Antonio Piaggio

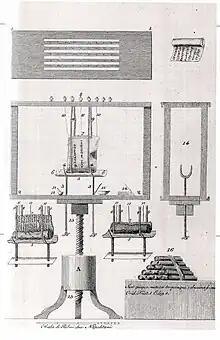
Piaggio's machine for unrolling papyri.

In 1752, the Villa of the Papyri was discovered in the city of Herculaneum, having been buried during the AD 79 eruption of Vesuvius. The rolled papyri scrolls had been carbonised and then preserved by the hot volcanic deposits, and many efforts were made to try and unroll and decipher them. Piaggio, who was a priest and curator of manuscripts in the Vatican, was brought to Naples to assist, and invented a simple machine to unroll the manuscripts using silk threads attached to the edge of the papyrus. The unrolling was partially successful, but proved to be rather destructive for the fragile scrolls, yet vastly improving on the prevailing practice of eviscerating or scraping the scrolls.